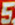
Number: 5